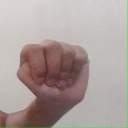
अक्षर: ठ